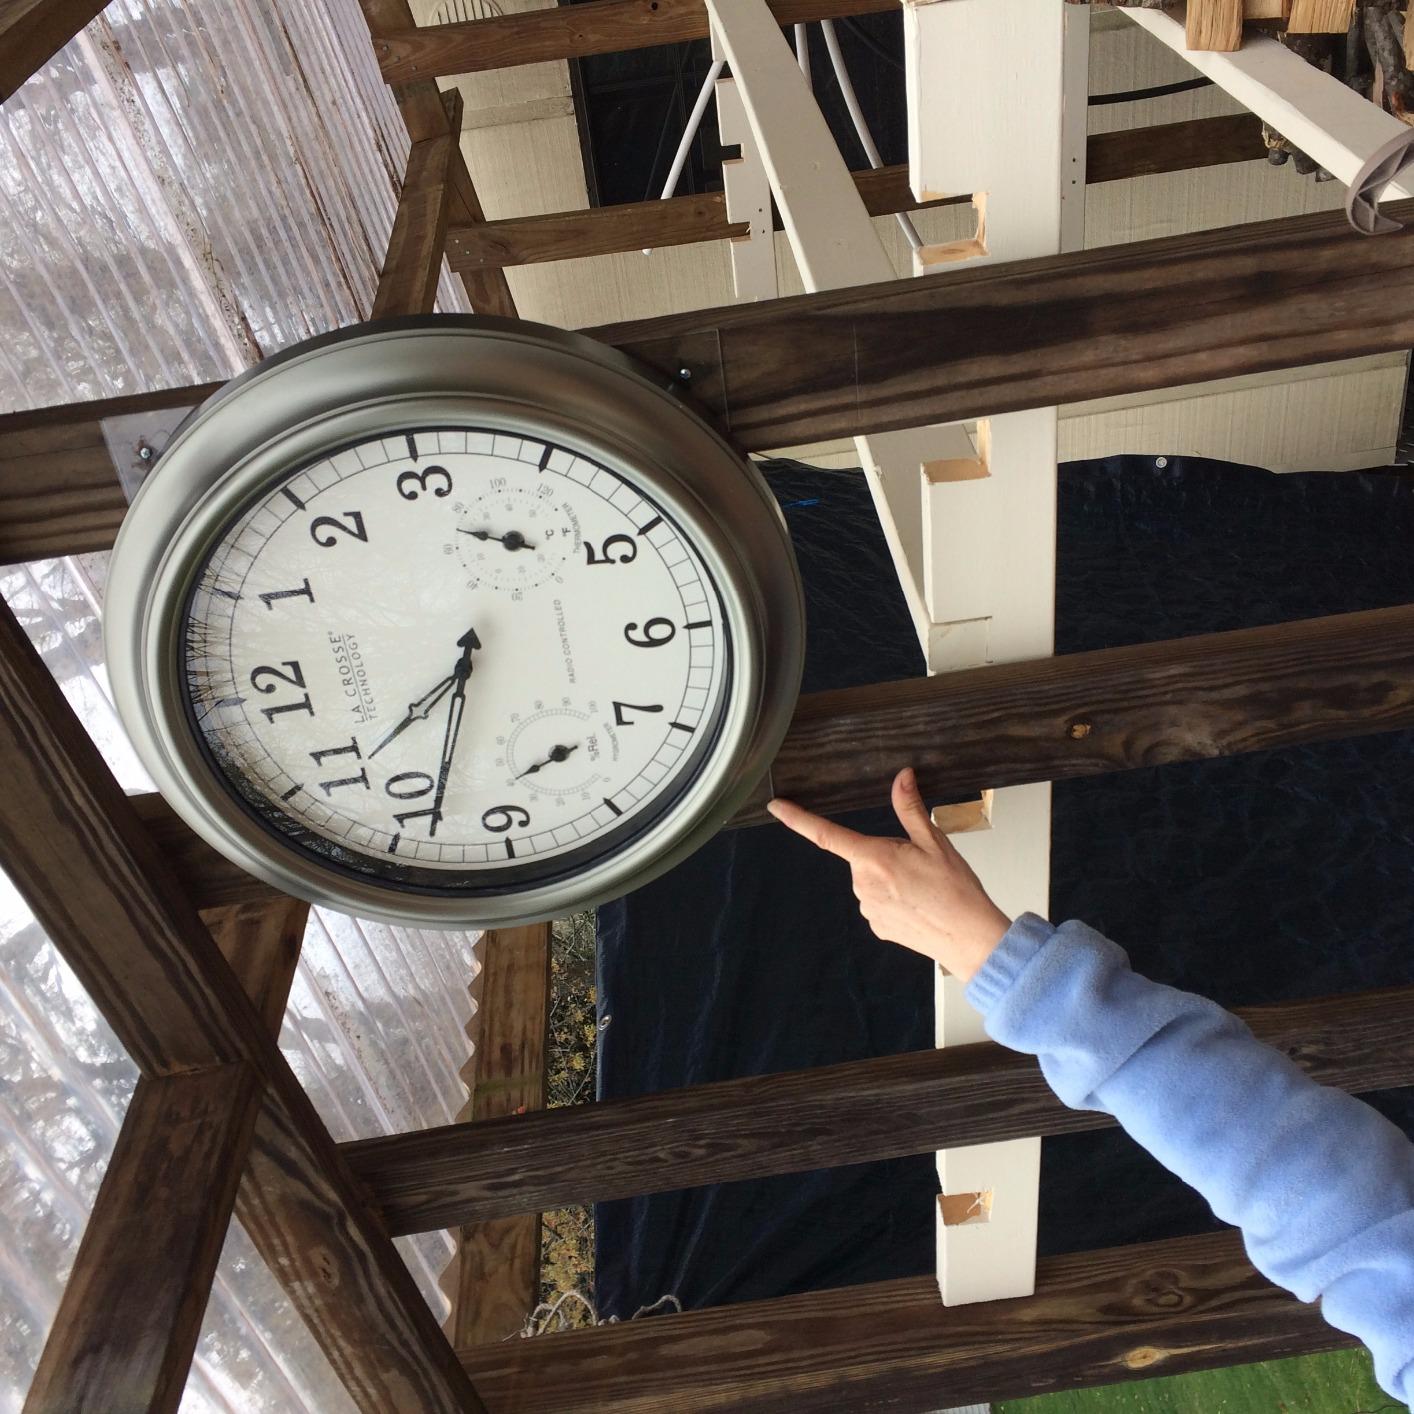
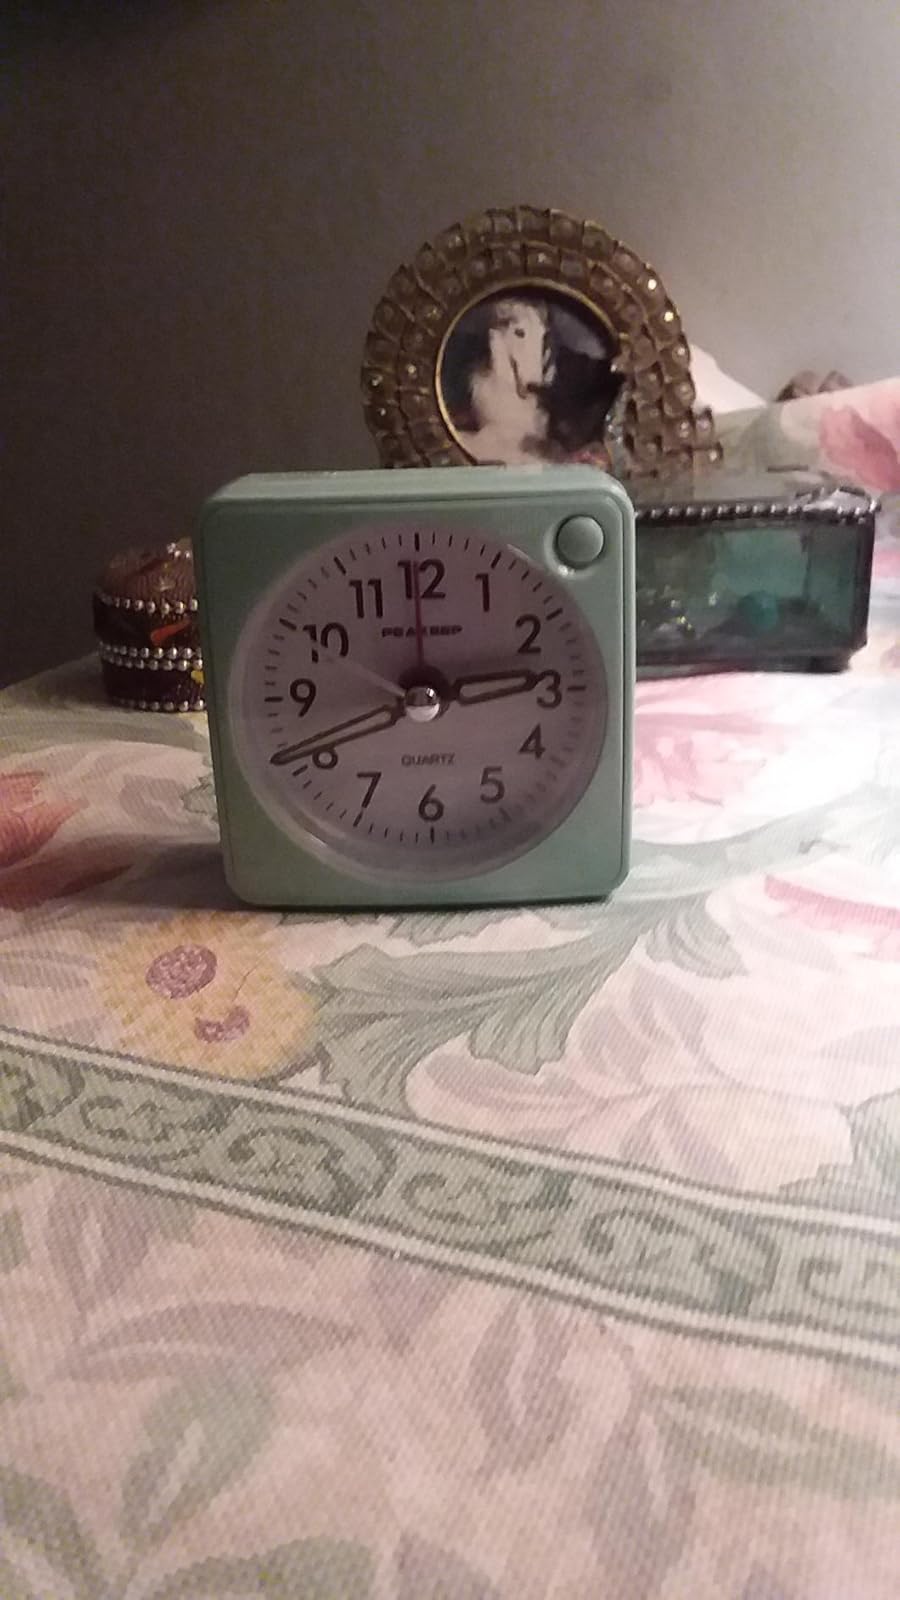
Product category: clock
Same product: no